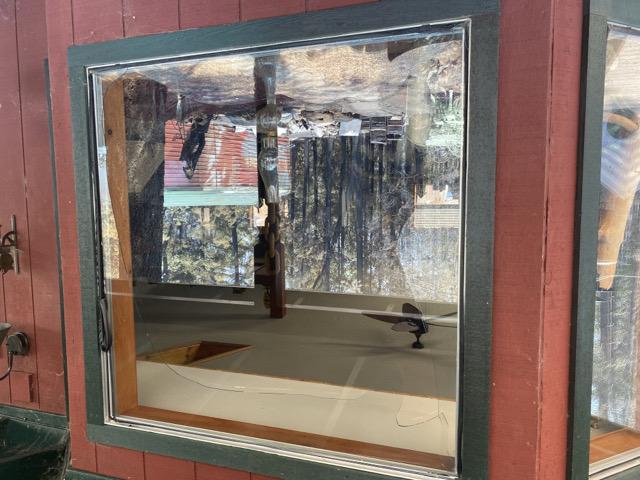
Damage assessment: affected